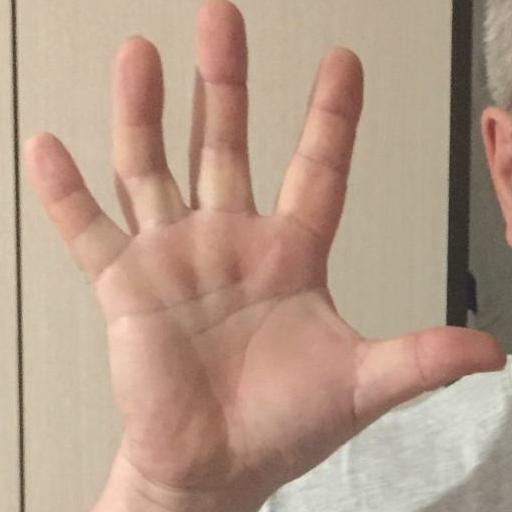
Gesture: palm